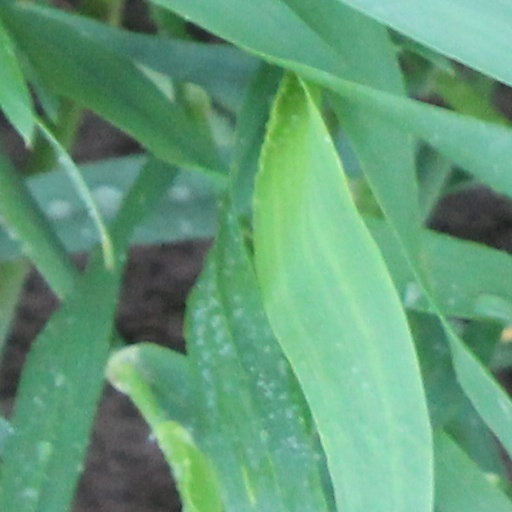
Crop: wheat